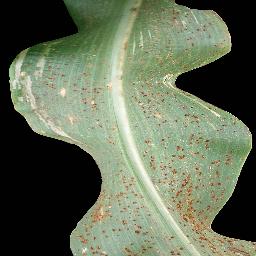
Label: Corn_(Maize)___Common_Rust